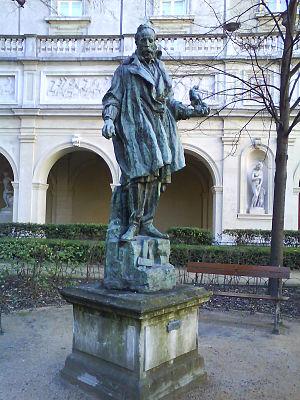
Carpeaux au travail
Cet article recense les œuvres d'art dans l'espace public de Lyon, en France.
Jean-Baptiste Carpeaux, né le 11 mai 1827 à Valenciennes et mort le 12 octobre 1875 à Courbevoie, est un sculpteur, peintre et dessinateur français.